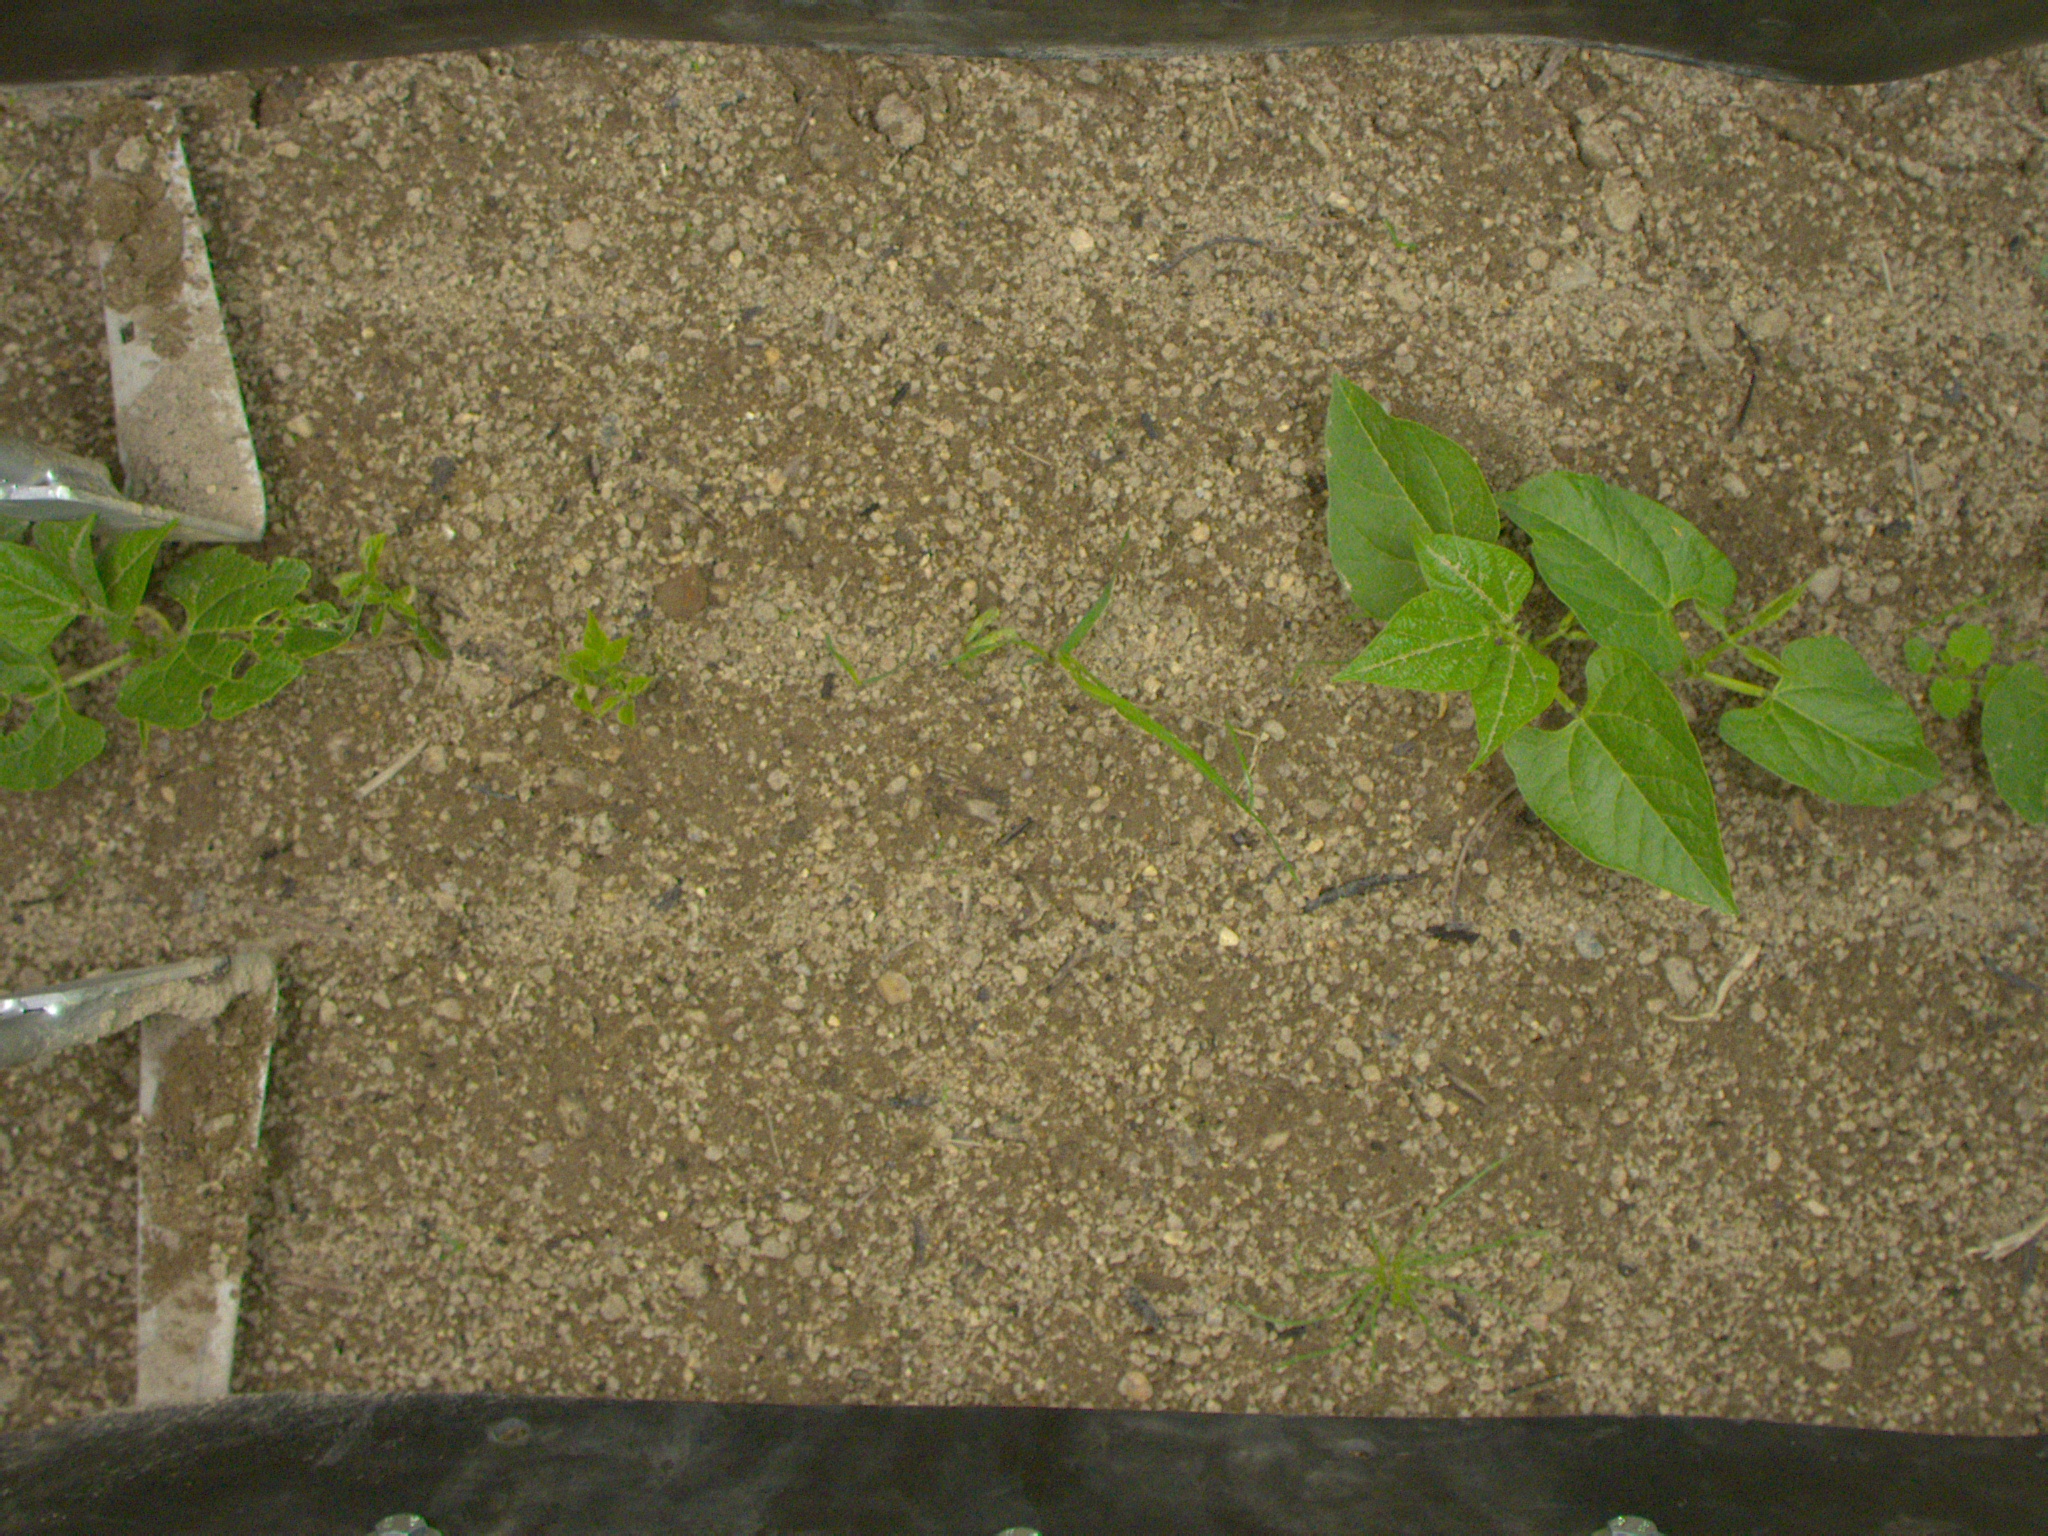
Crop: bean
Objects: bean, bean, bean